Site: brandenburg
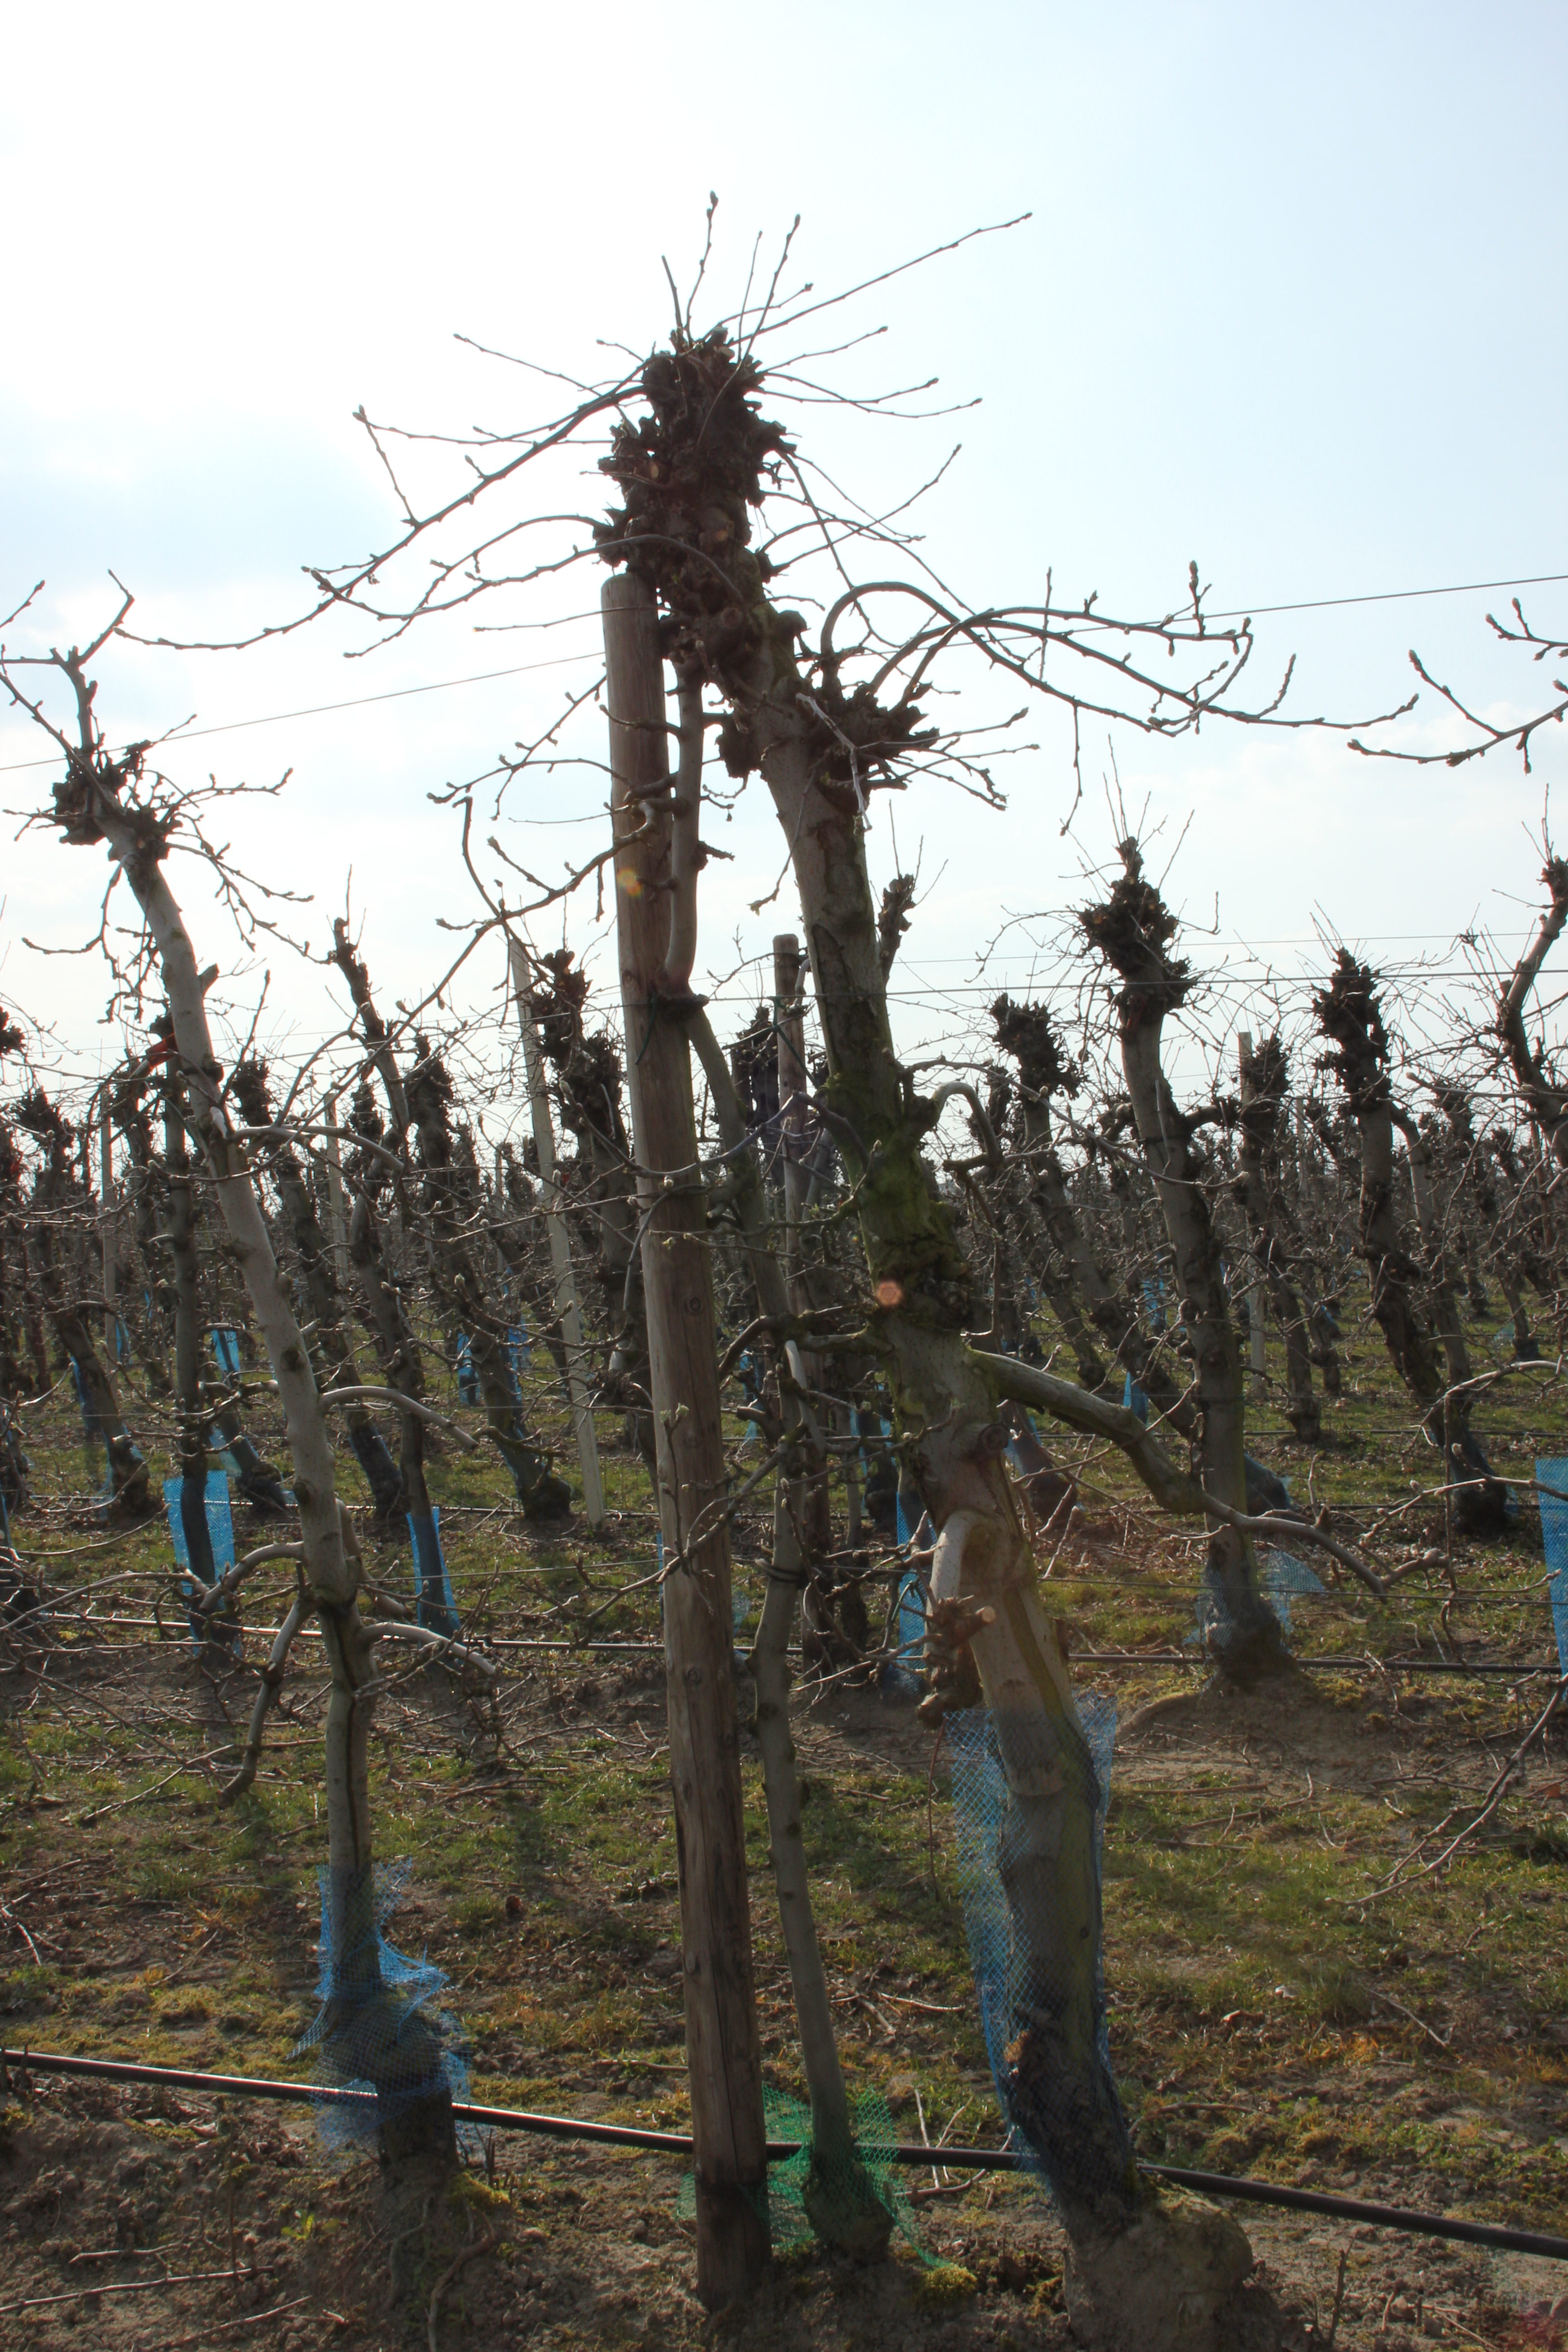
Growth stage (BBCH 03): Bud development